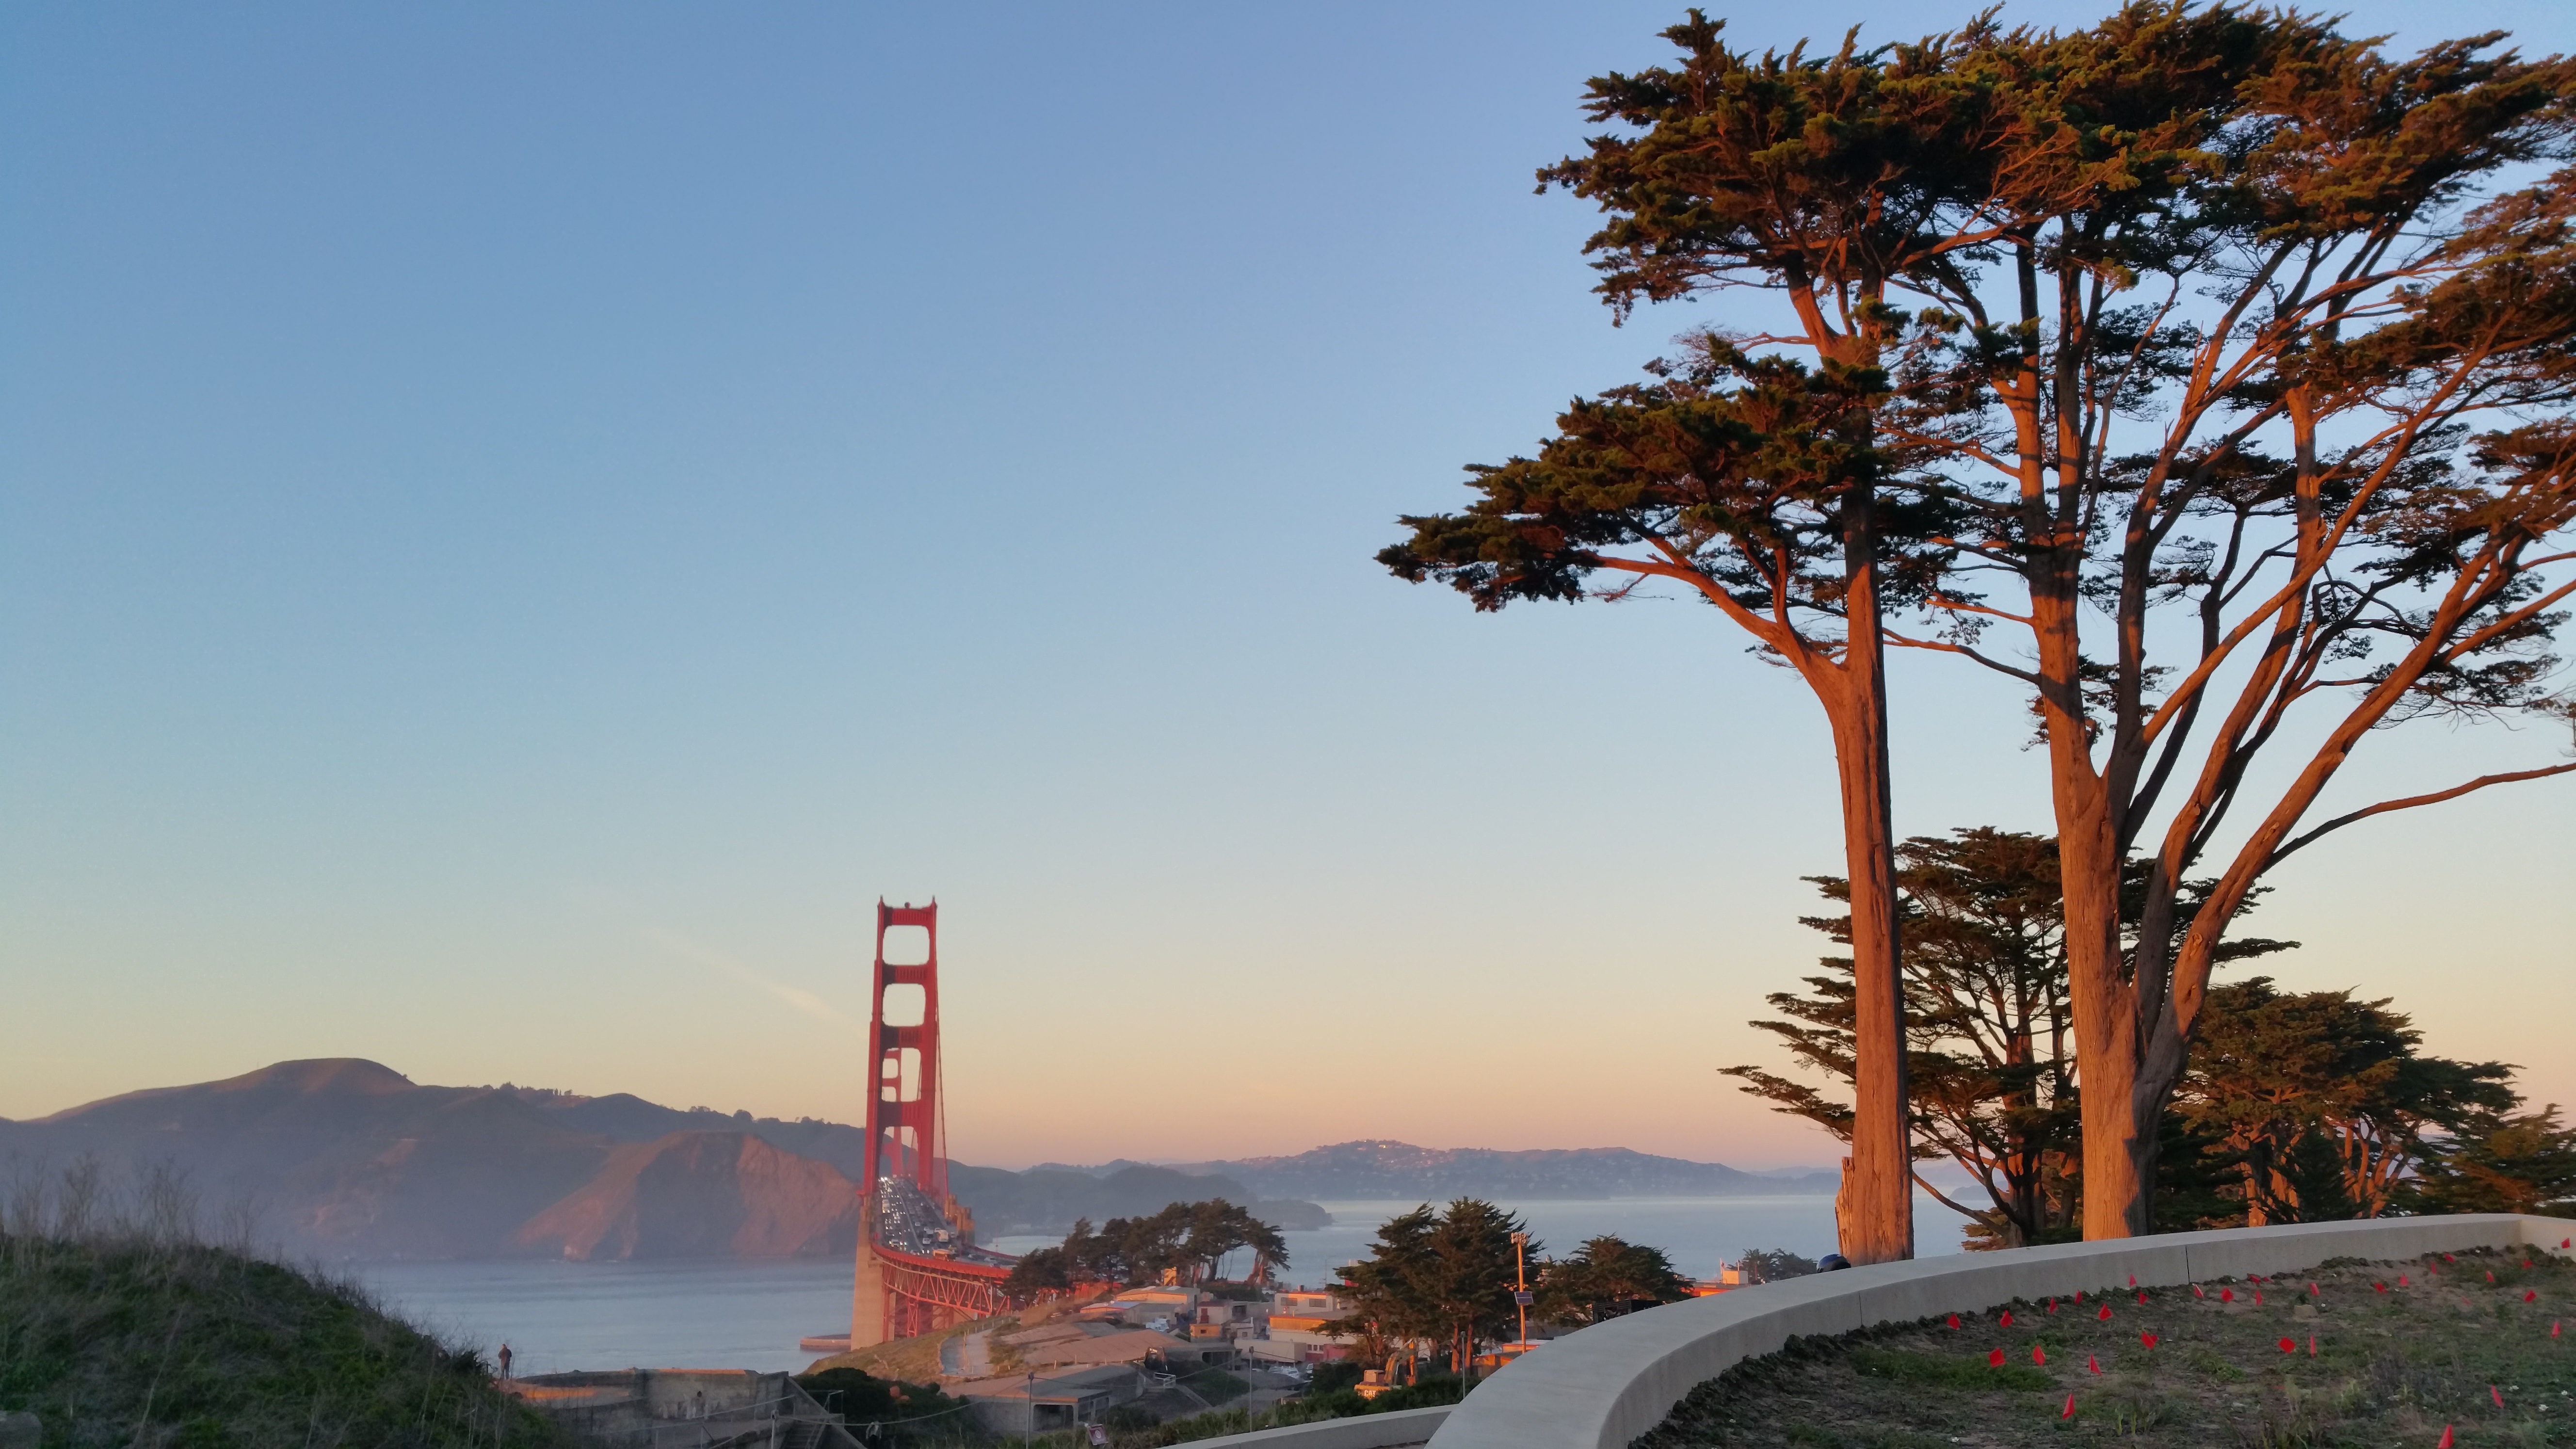
landscape, tree, mountain, plant, sky, sunset, morning, hill, san francisco, dusk, golden gate, evening, autumn, season, beautiful, woody plant